Polly Peyer

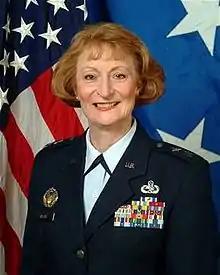
Major General Polly Peyer

Polly A. Peyer is a retired major general in the U.S. Air Force. She previously commanded the Warner Robins Air Logistics Center at Robins AFB in Warner Robins, Georgia.